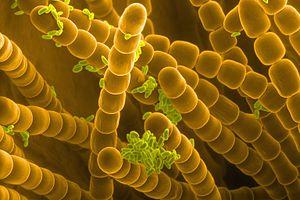
La microscopie électronique à balayage ou Scanning Electron Microscopy en anglais est une technique de microscopie électronique capable de produire des images en haute résolution de la surface d’un échantillon en utilisant le principe des interactions électrons-matière.